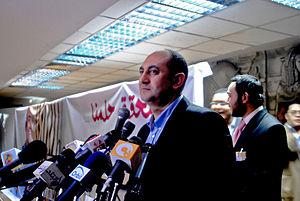
Ahmed Douma, né le 10 septembre 1985 dans le gouvernorat de Beheira, est un militant et blogueur égyptien, considéré comme une « icône » de la révolution égyptienne de 2011. Il participe à la création de plusieurs mouvements d'opposition. Plusieurs sources relèvent qu'il est arrêté sous tous les gouvernements successifs dans la période récente. Il est condamné en février 2015 à la prison à perpétuité.